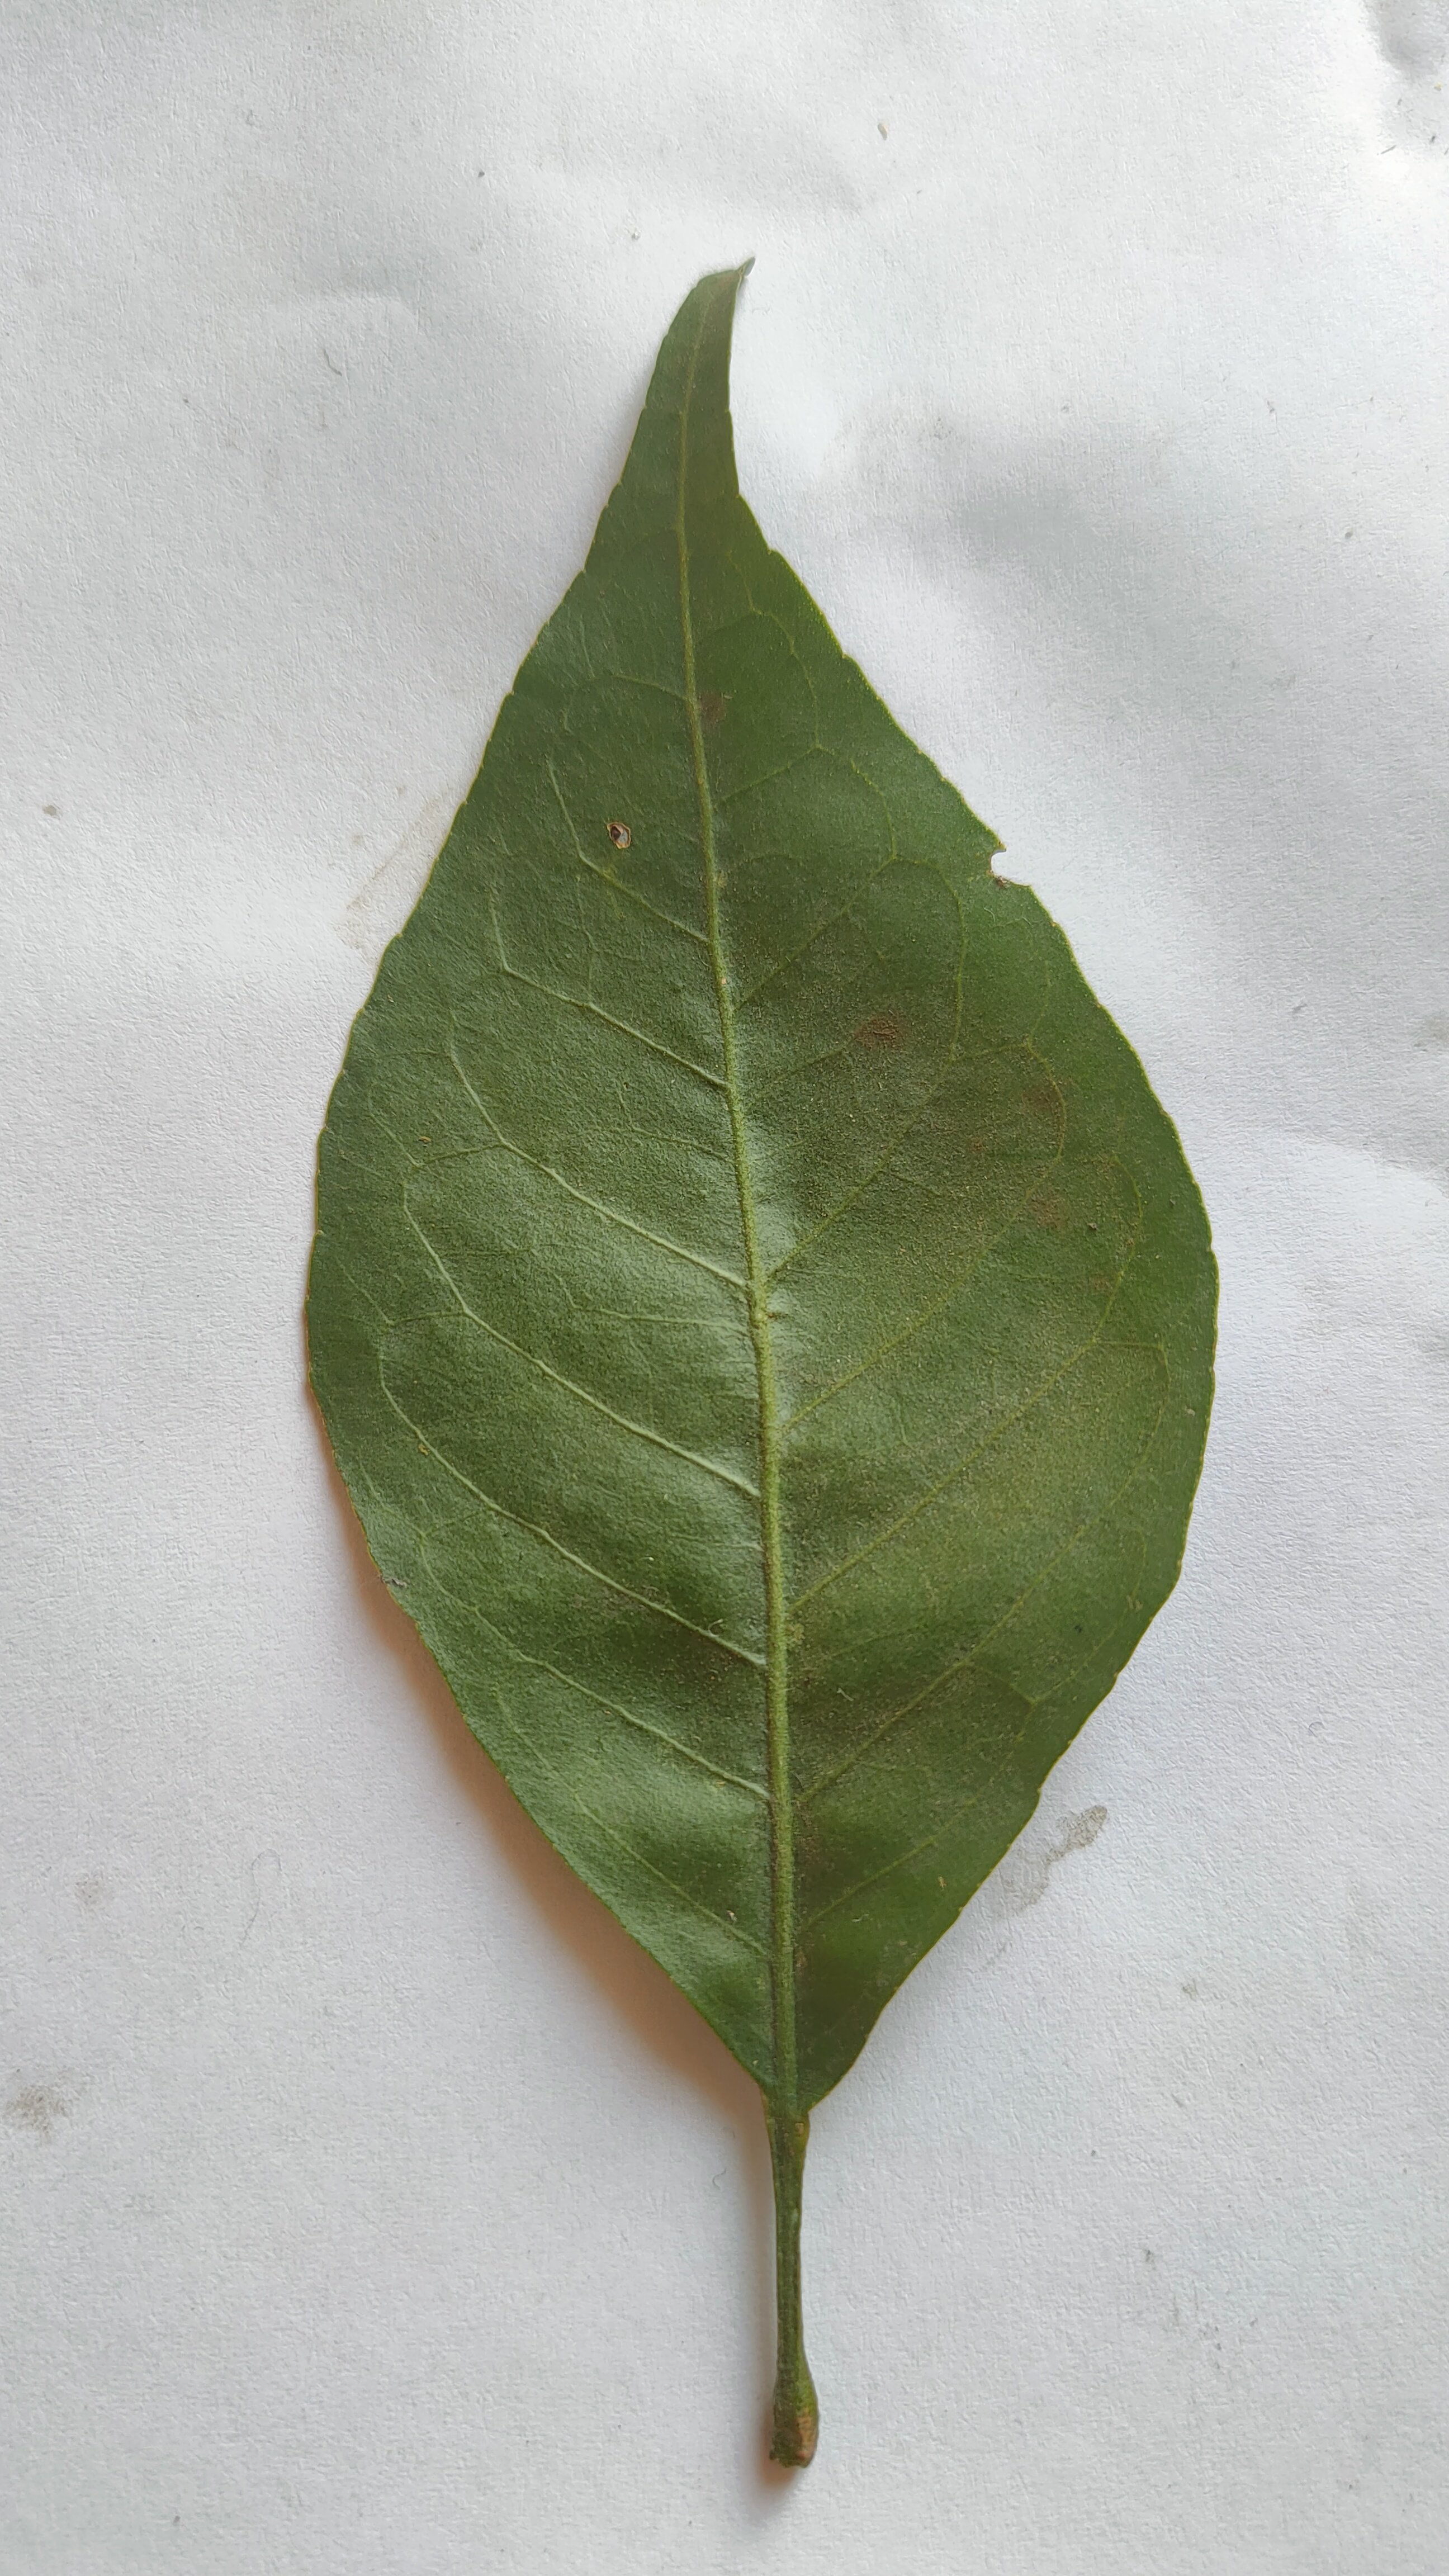
Leaf variety: Aegle marmelos